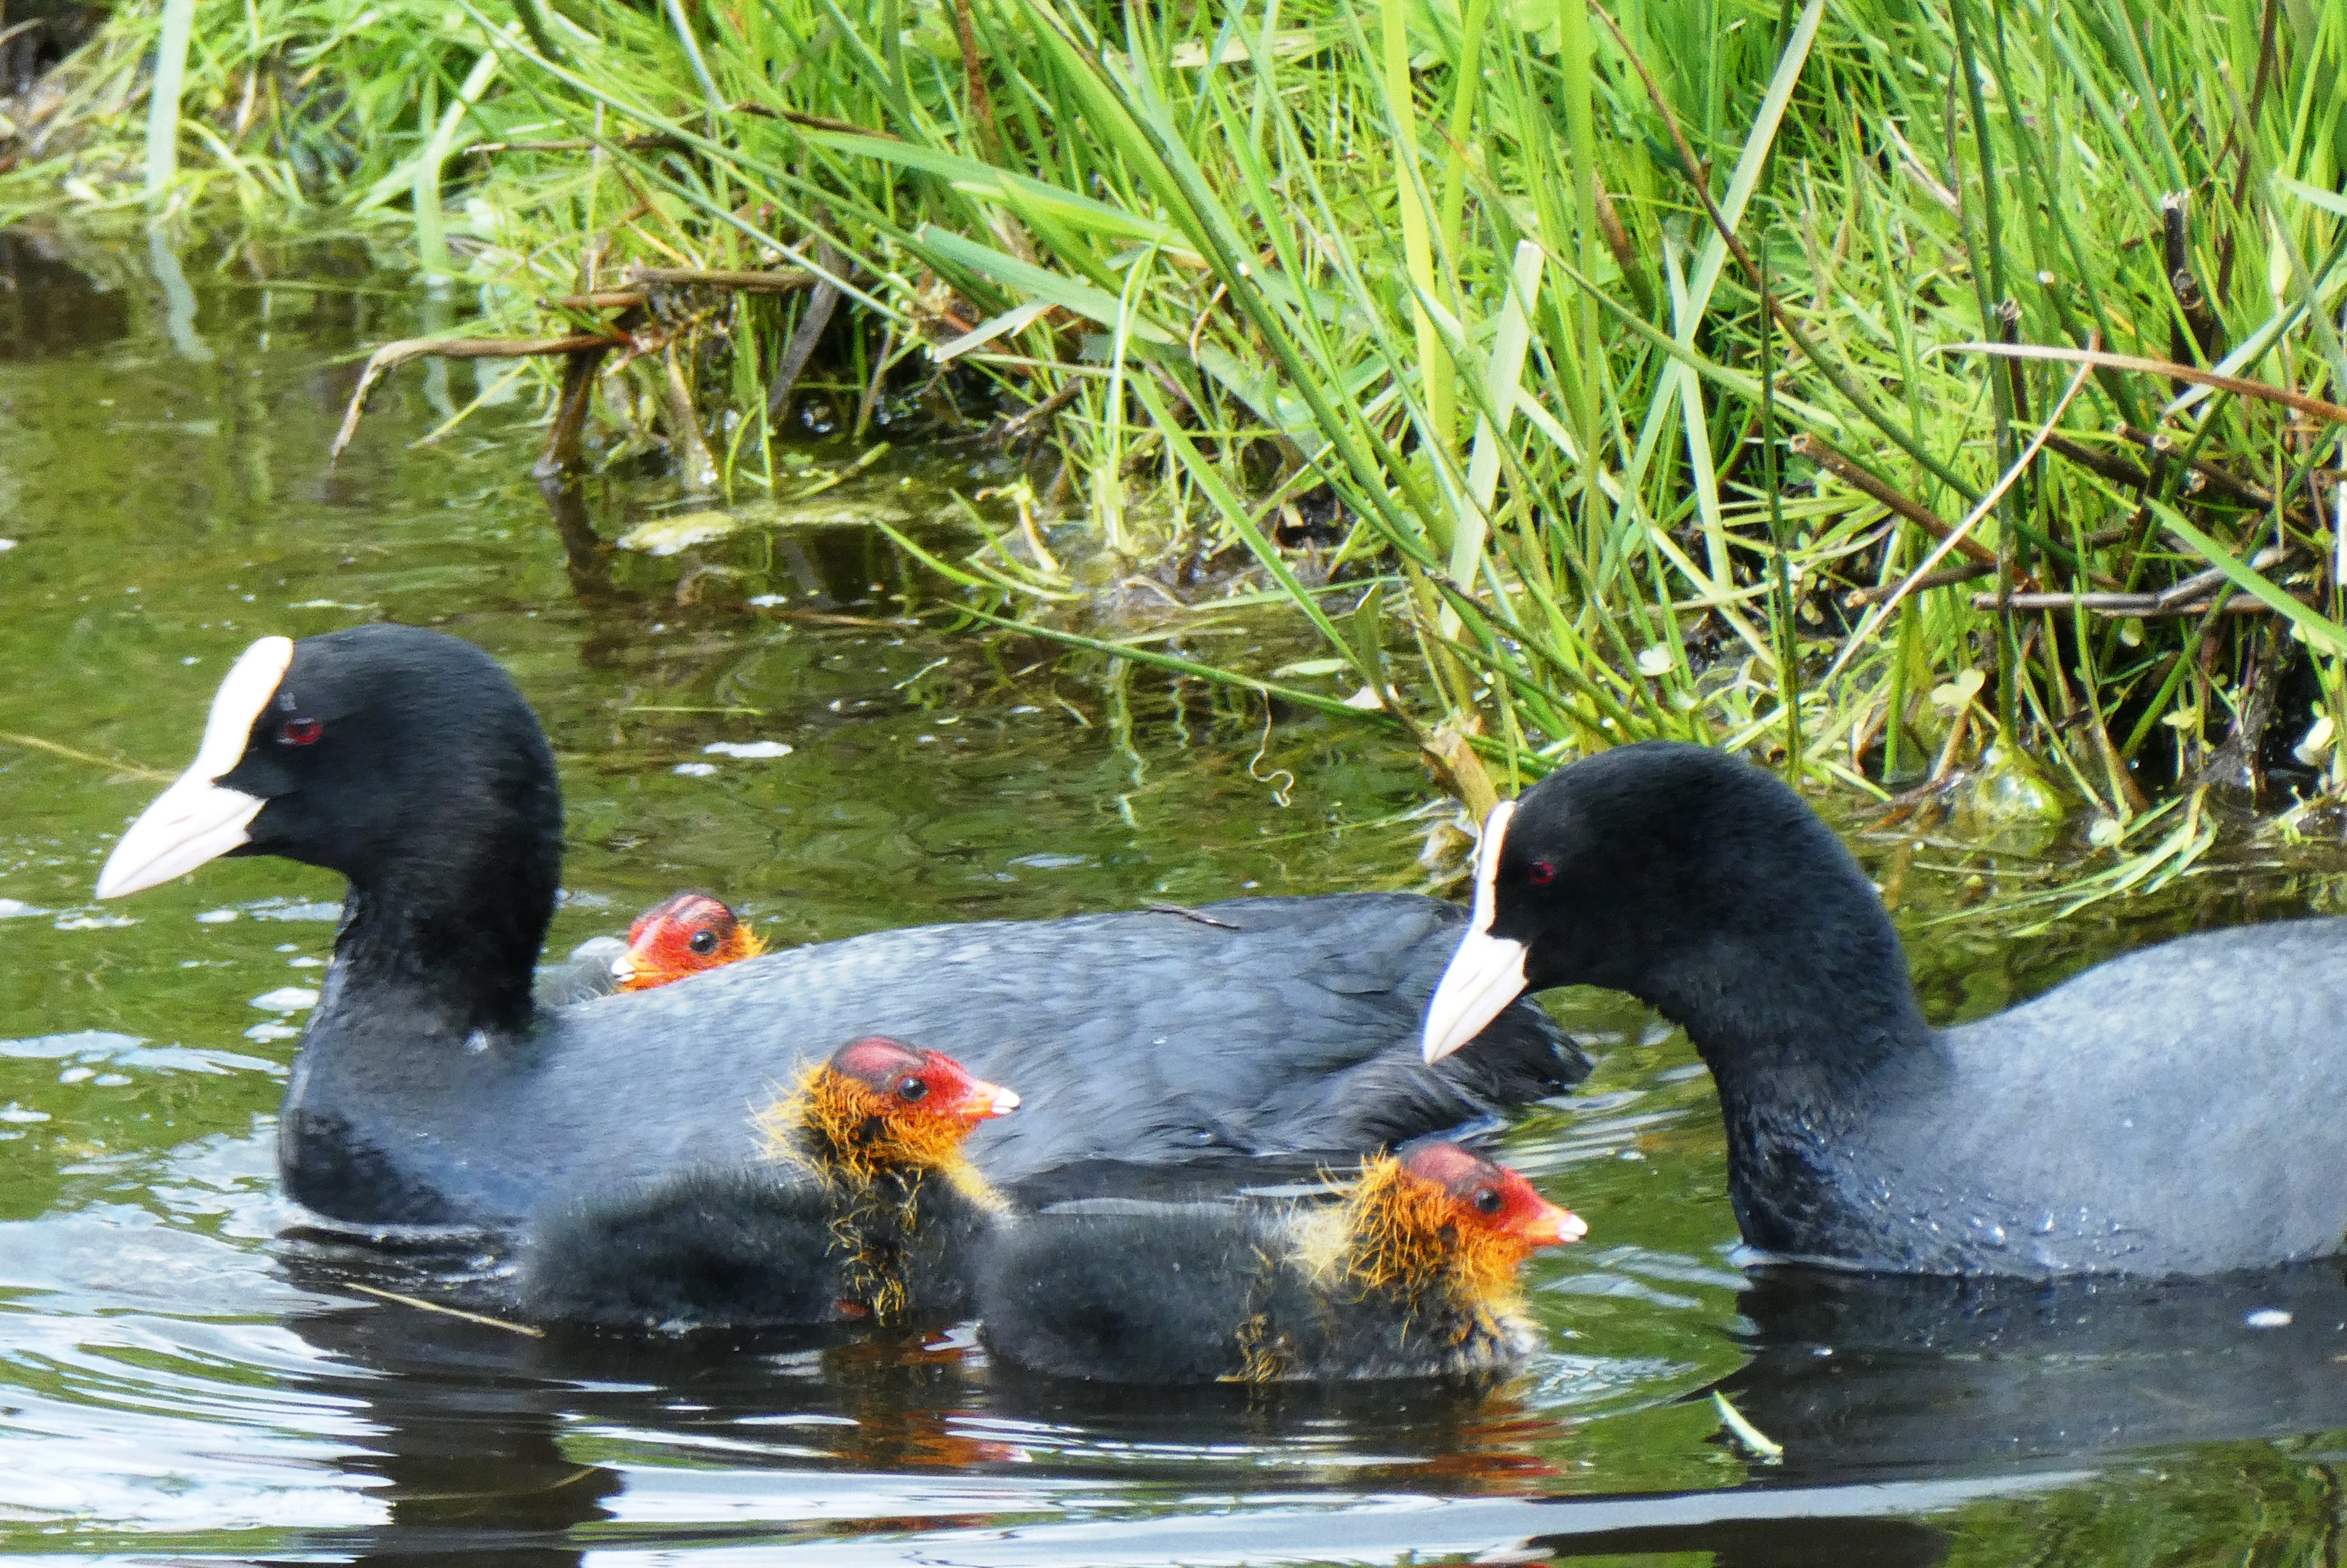
coot, chicks, nest, mother, water bird, waterfowl, bird, feeding, together, spring, breed, vertebrate, duck, beak, ducks, geese and swans, nature reserve, american coot, pond, wildlife, botany, rallidae, organism, wetland, grass, adaptation, seaduck